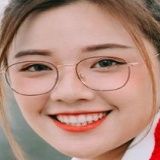
ca sĩ Fanny Trần